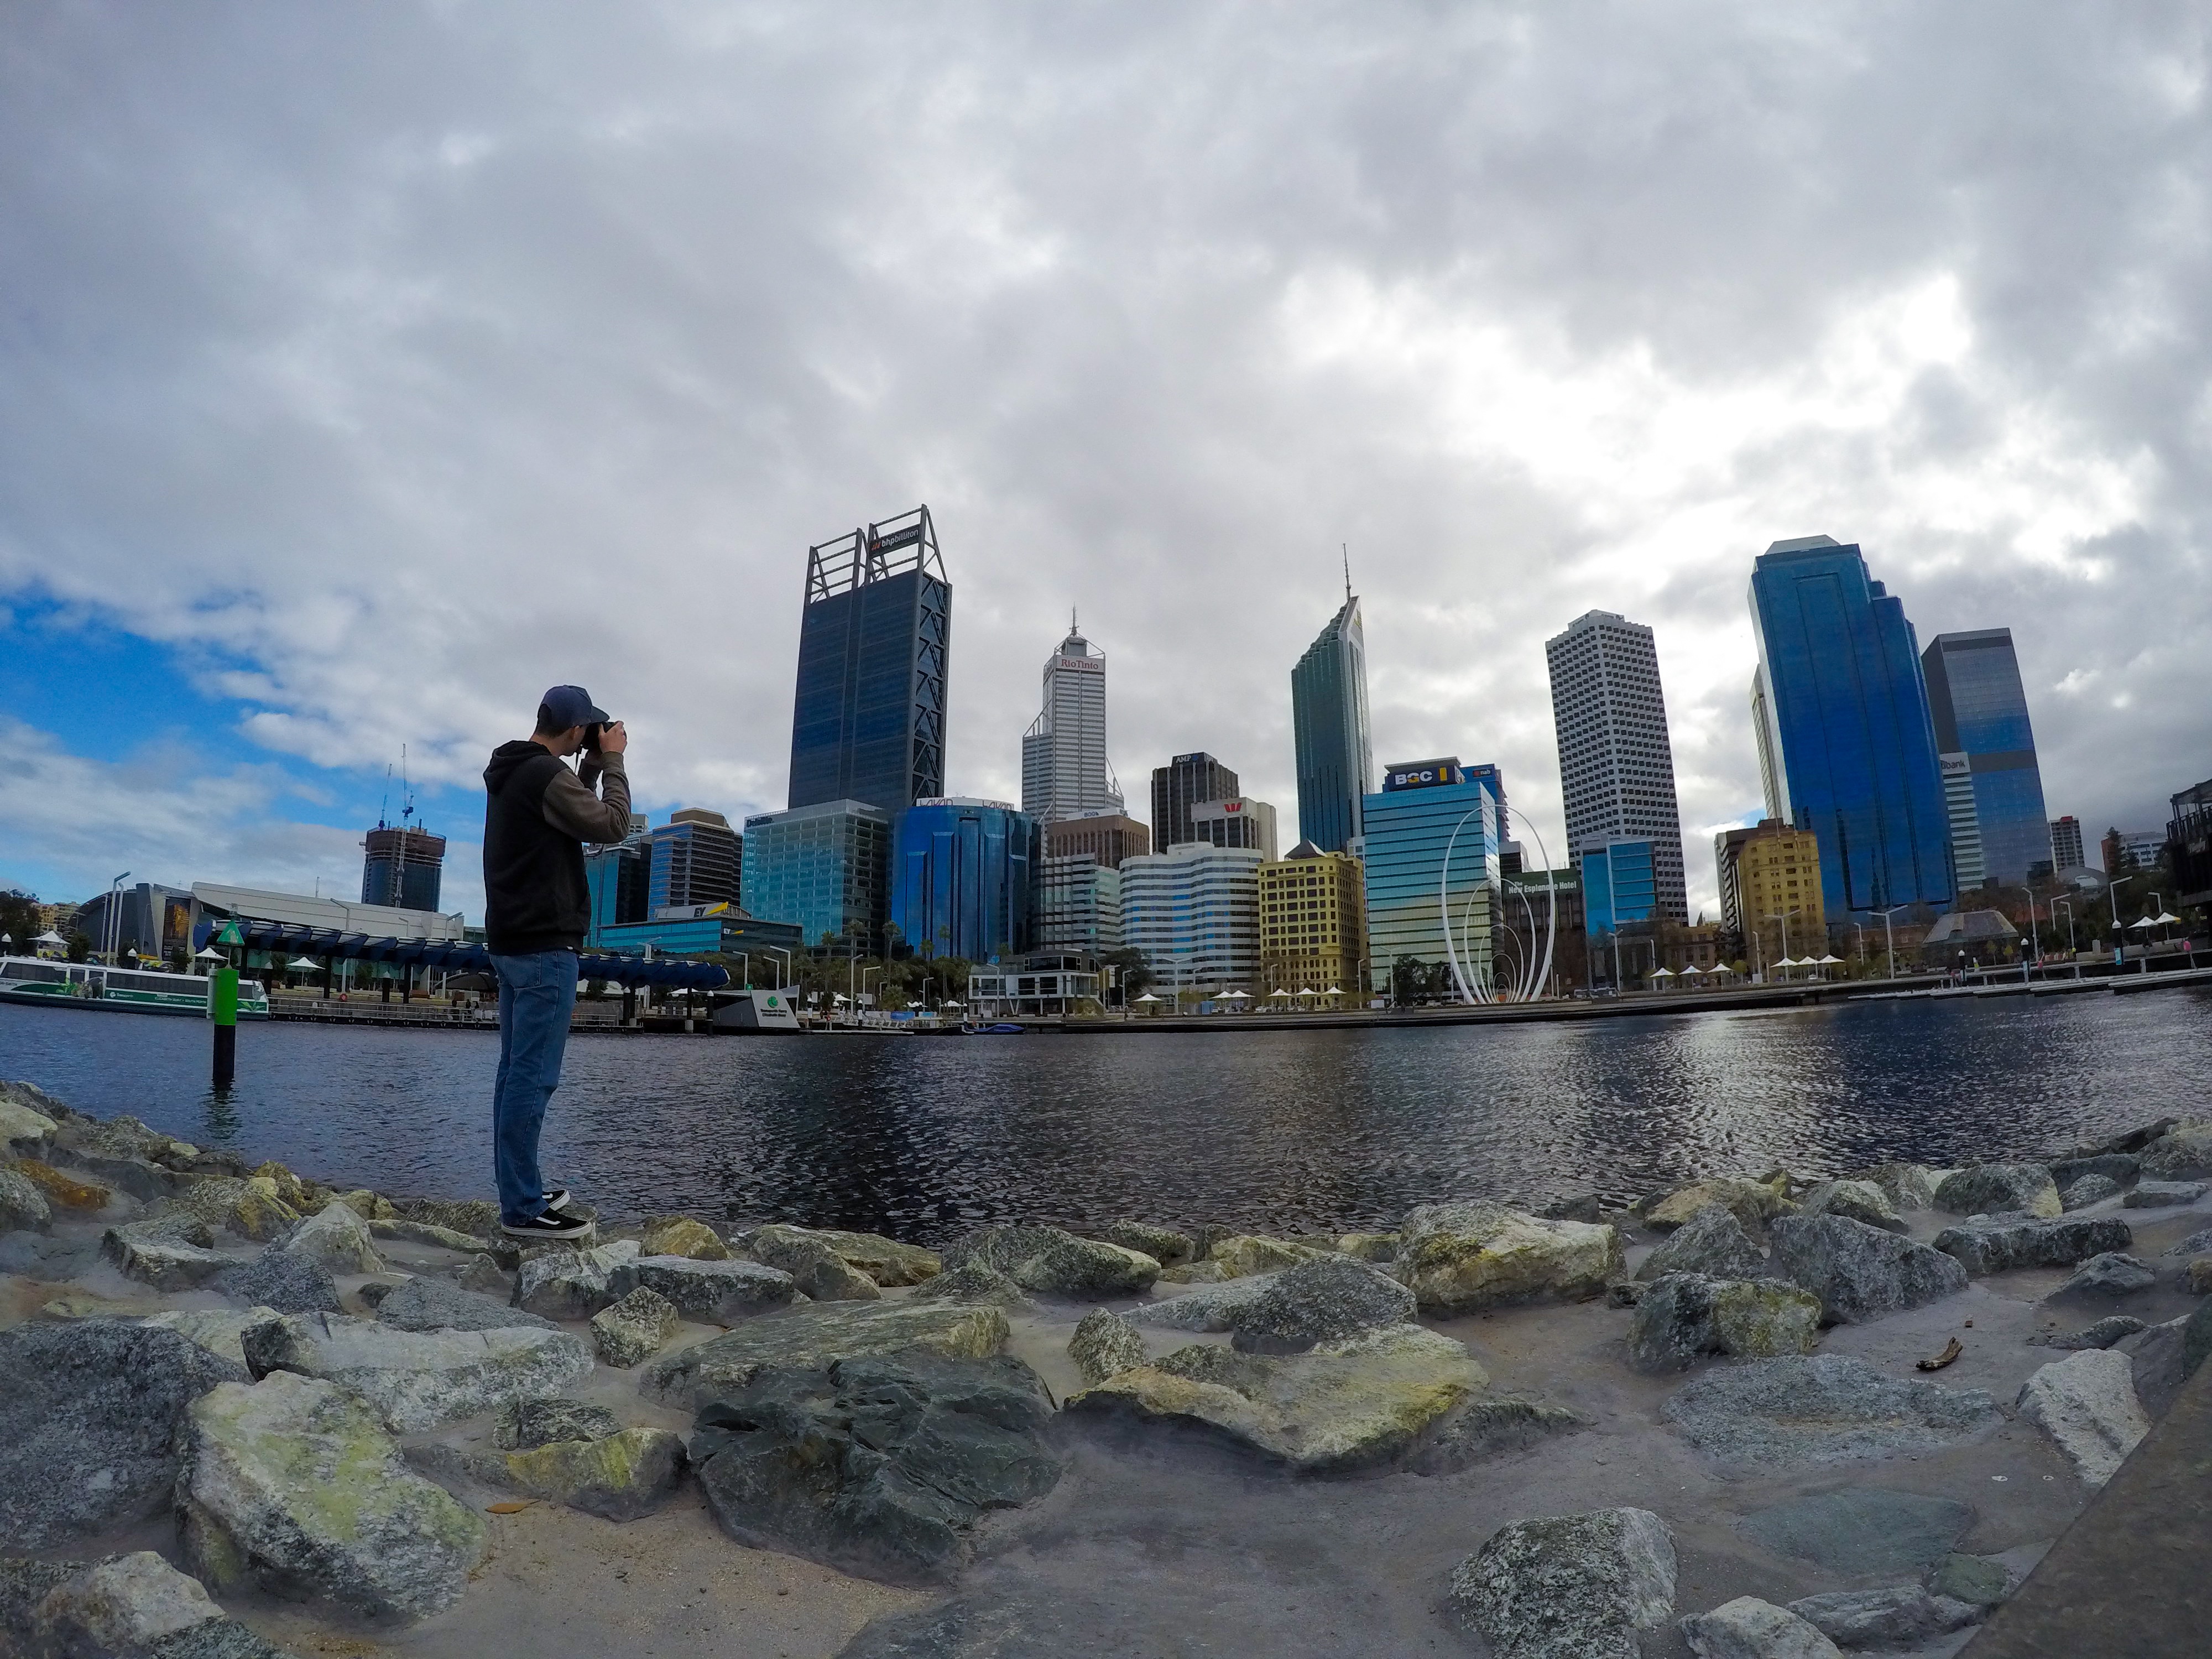
sea, coast, water, horizon, skyline, city, skyscraper, river, cityscape, downtown, reflection, tower, bay, landmark, tourism, urban area, human settlement